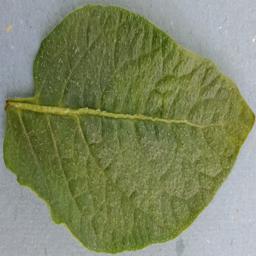
Etiqueta: Sana